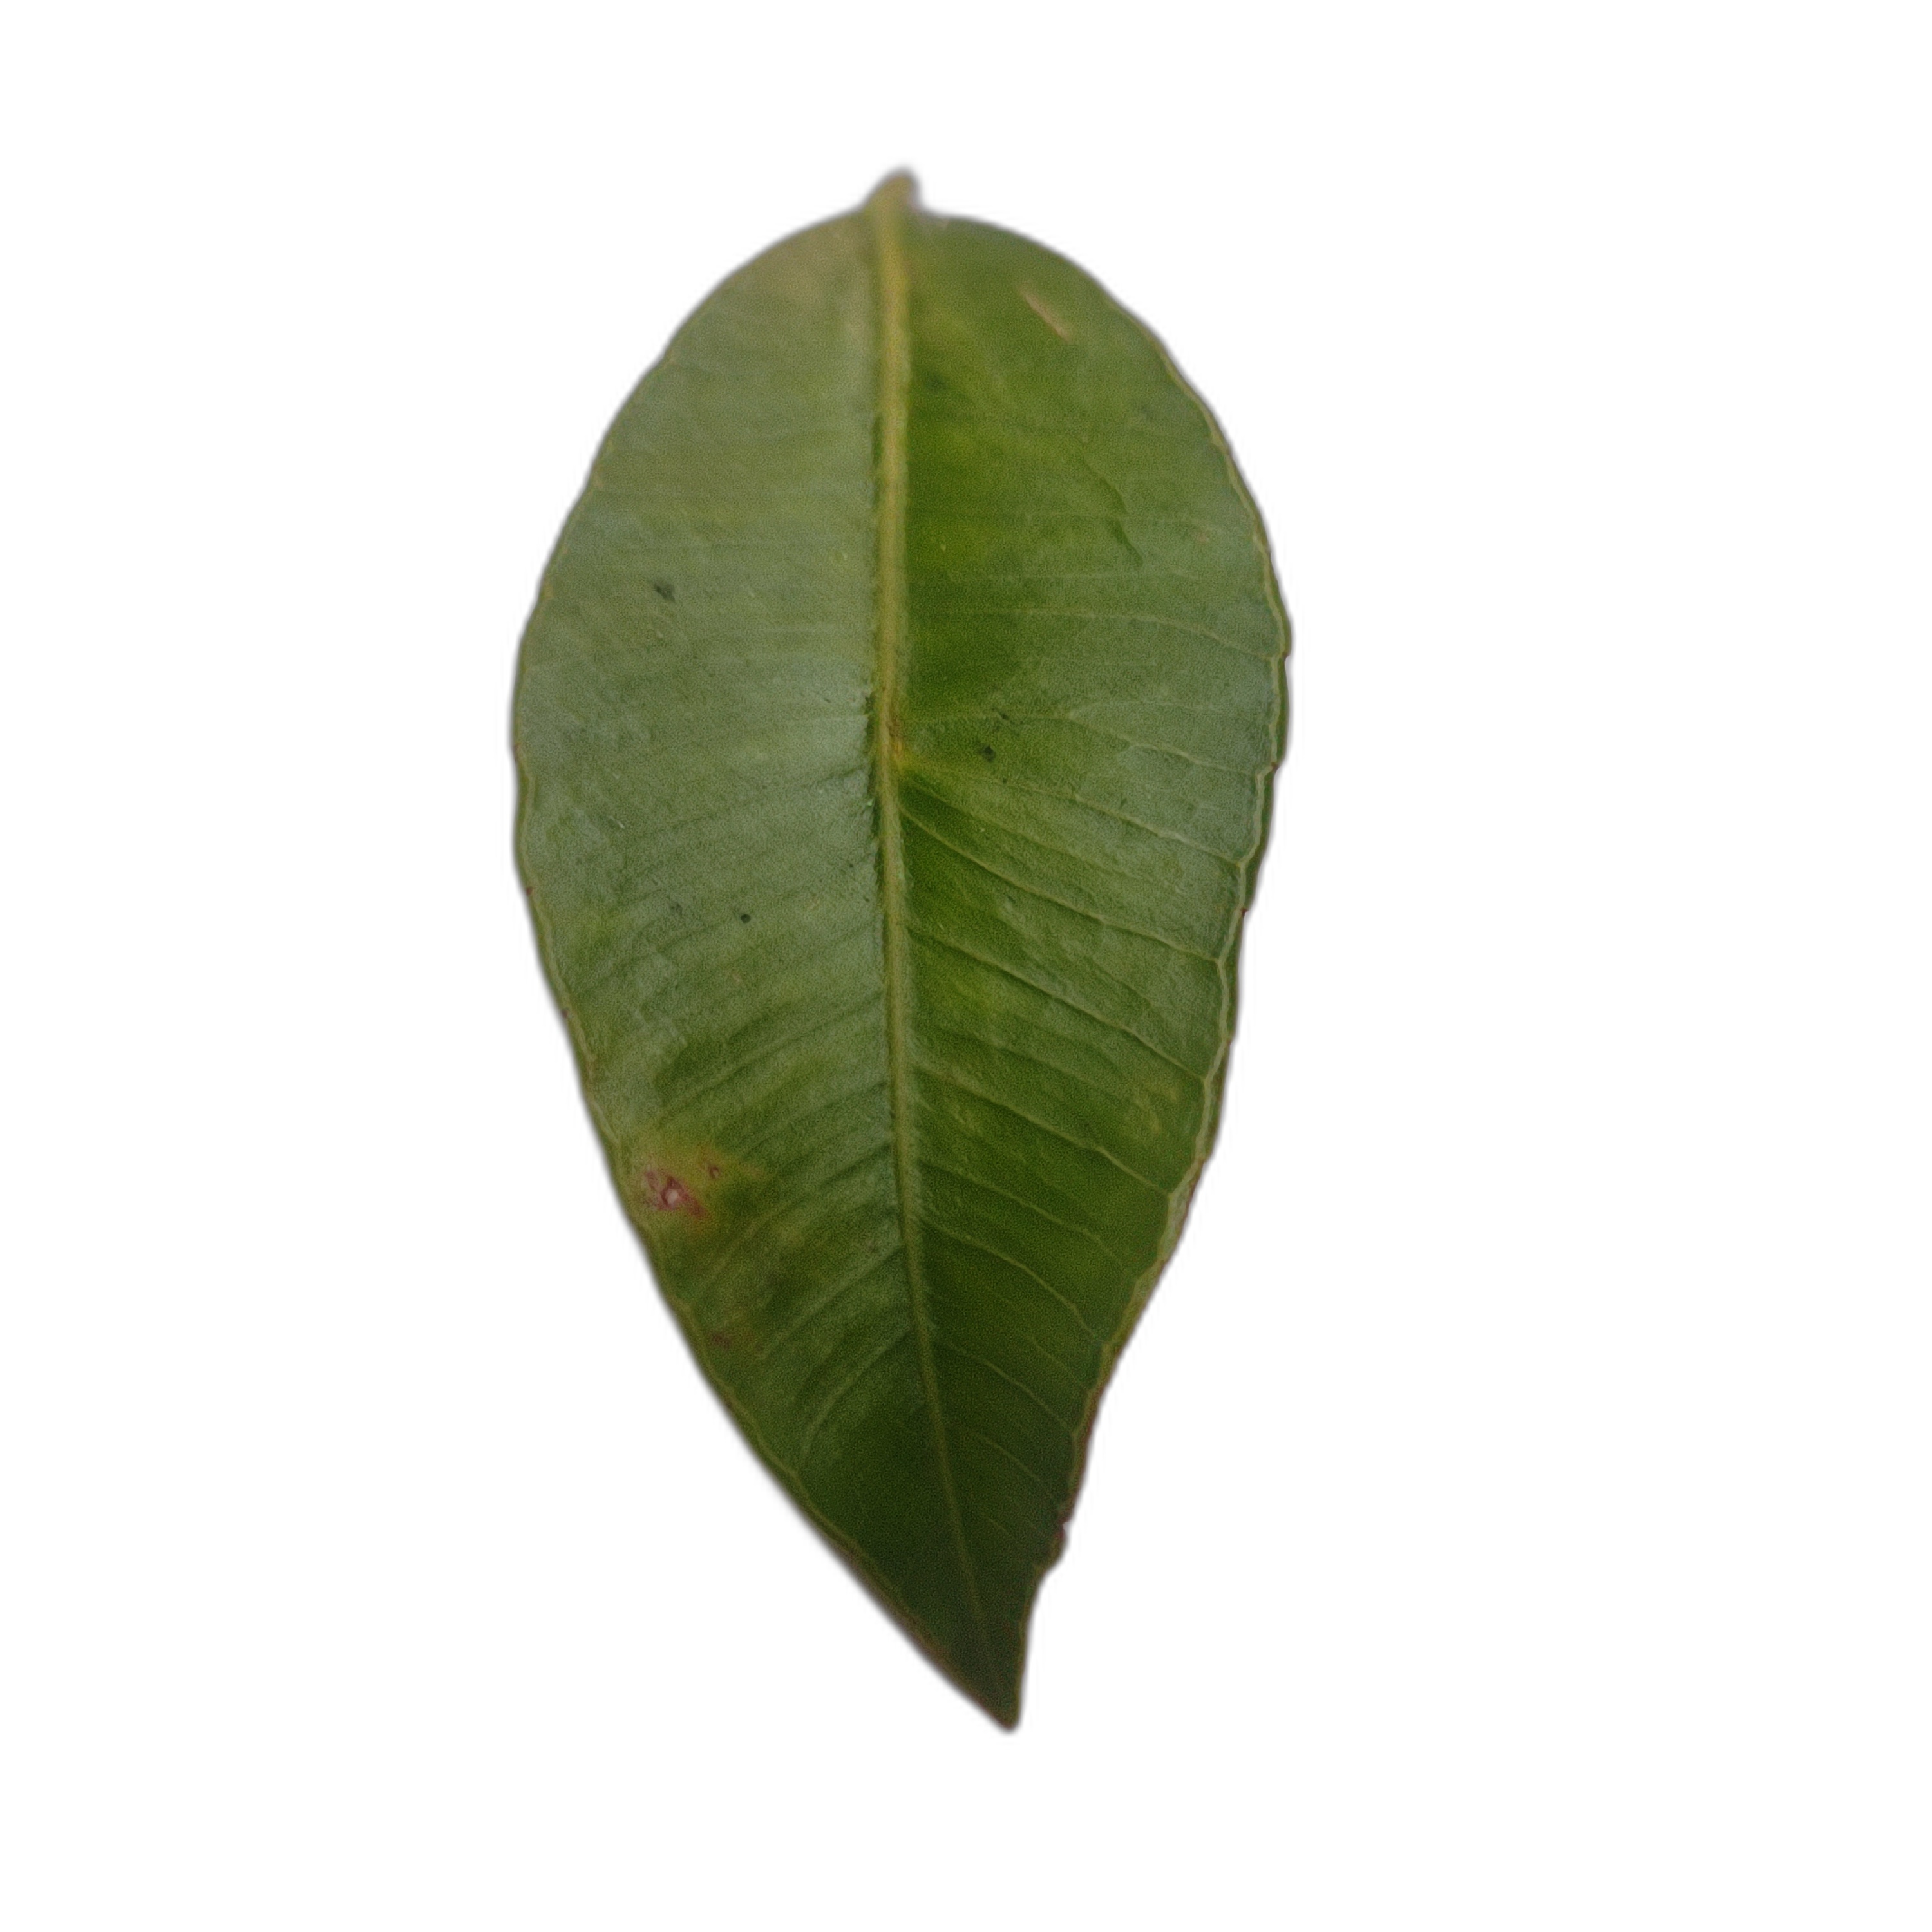
Label: healthy